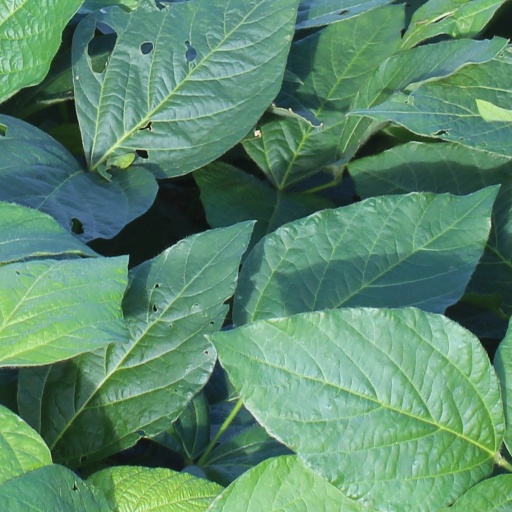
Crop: soybean